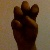
The image shows a hand gesture representing the letter 'E' in Indian Sign Language.